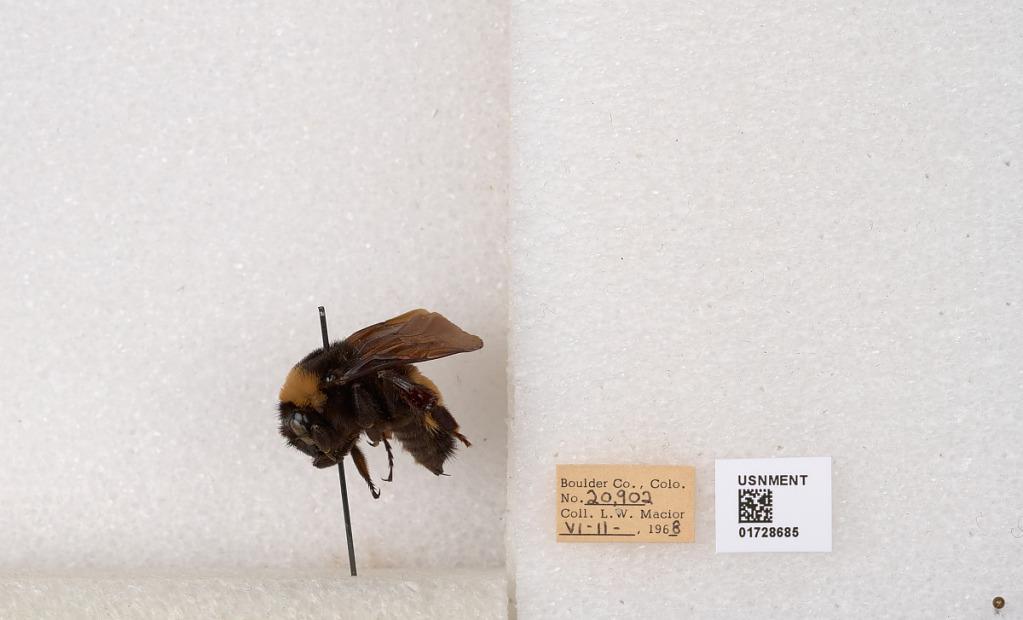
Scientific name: Bombus (Bombus) nevadensis auricormus
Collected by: L. Macior
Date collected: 1968-6-11
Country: United States
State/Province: Colorado
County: Boulder
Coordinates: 40.0925, -105.358